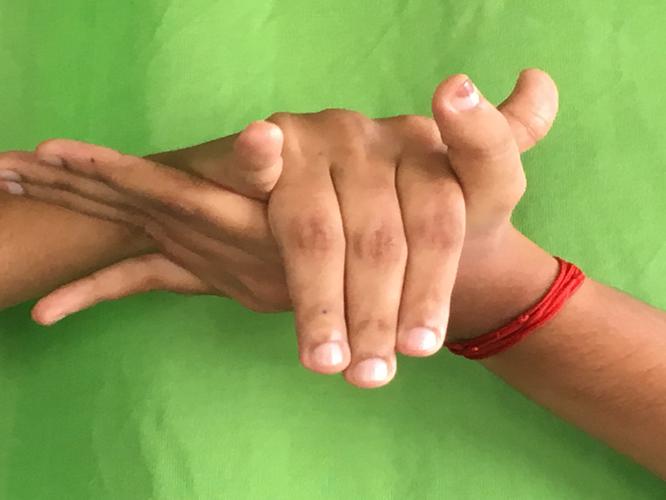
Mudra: Kurma
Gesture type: double_hand